Jindřich Štreit

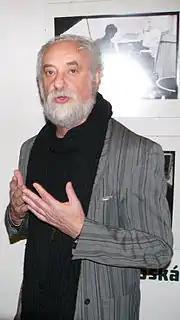
Jindřich Štreit in 2007

Jindřich Štreit (born 5 September 1946) is a Czech photographer and pedagogue. Known for his documentary photography, he concentrates on documenting the rural life and people of Czech villages. He is considered one of the most important exponents of Czech documentary photography.